A830 road

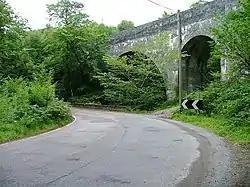
The A830 next to Larichmore Viaduct in 2005, when it was still a single-track road

The historic Road to the Isles is an ancient drove road which leaves General Wade's military road from Stirling to Inverness at Tummel Bridge, along the northern banks of the River Tummel and Loch Rannoch roughly along the present day B846. Where today's road runs out the old road continued over Rannoch Moor past Corrour Old Lodge towards Kings House on the A82, over the Devil's Staircase and past Kinlochleven, to meet the present A830 at Fort William.